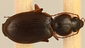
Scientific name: Synuchus impunctatus
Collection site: Bartlett Experimental Forest NEON (BART), plot BART_068